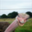
Label: bird